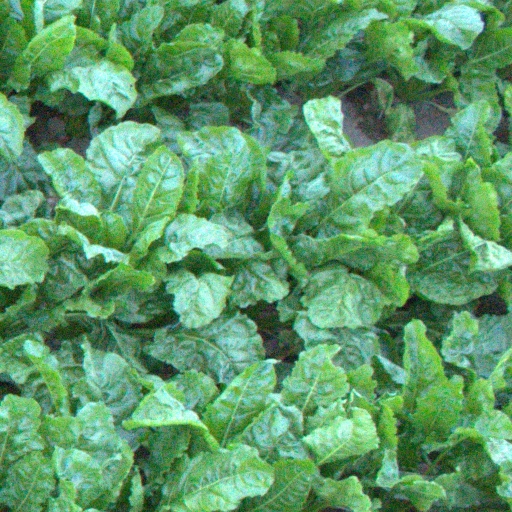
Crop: sugar beet